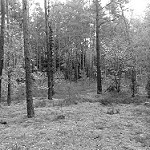
Label: B & W